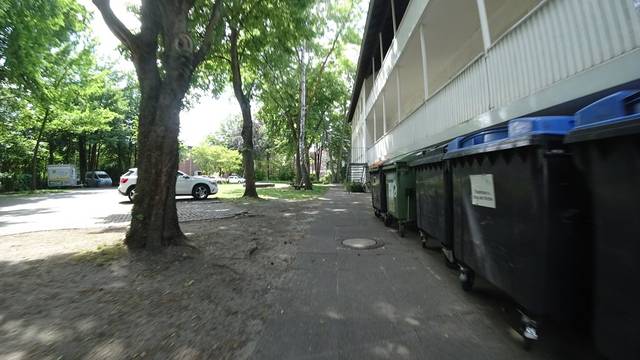
Region: Germany
Coordinates: 51.904, 8.38